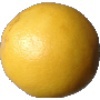
Label: Grapefruit White 1